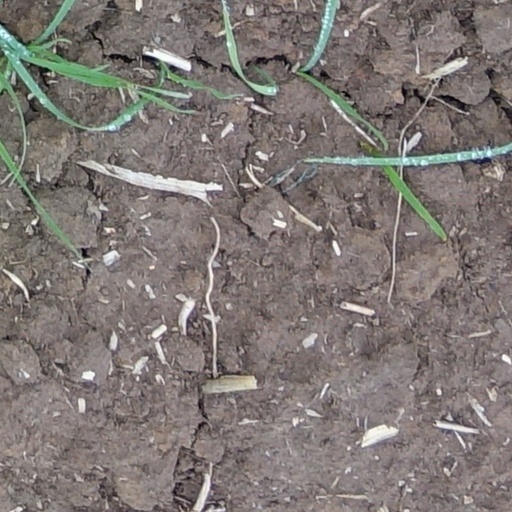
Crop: wheat